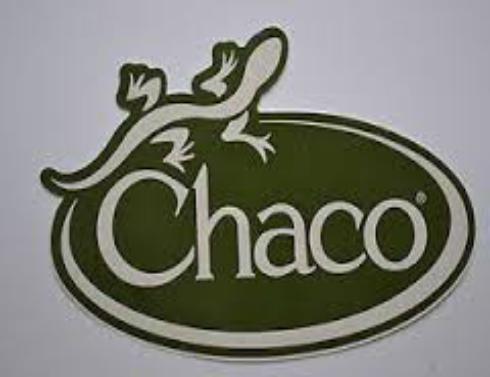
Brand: Chaco
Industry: Clothes